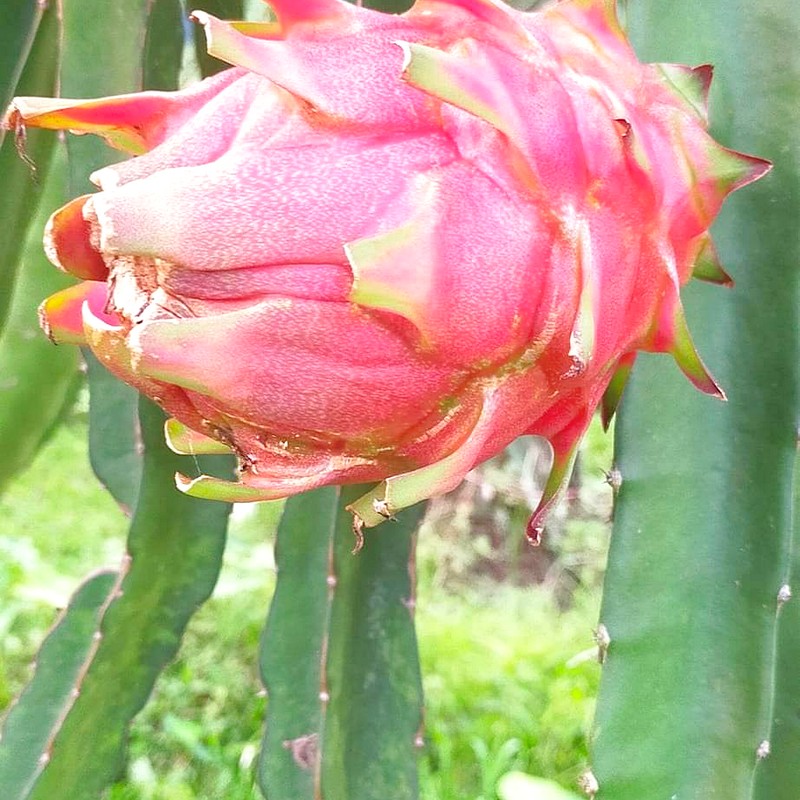
Label: Mature Dragon Fruit